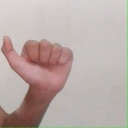
अक्षर: त